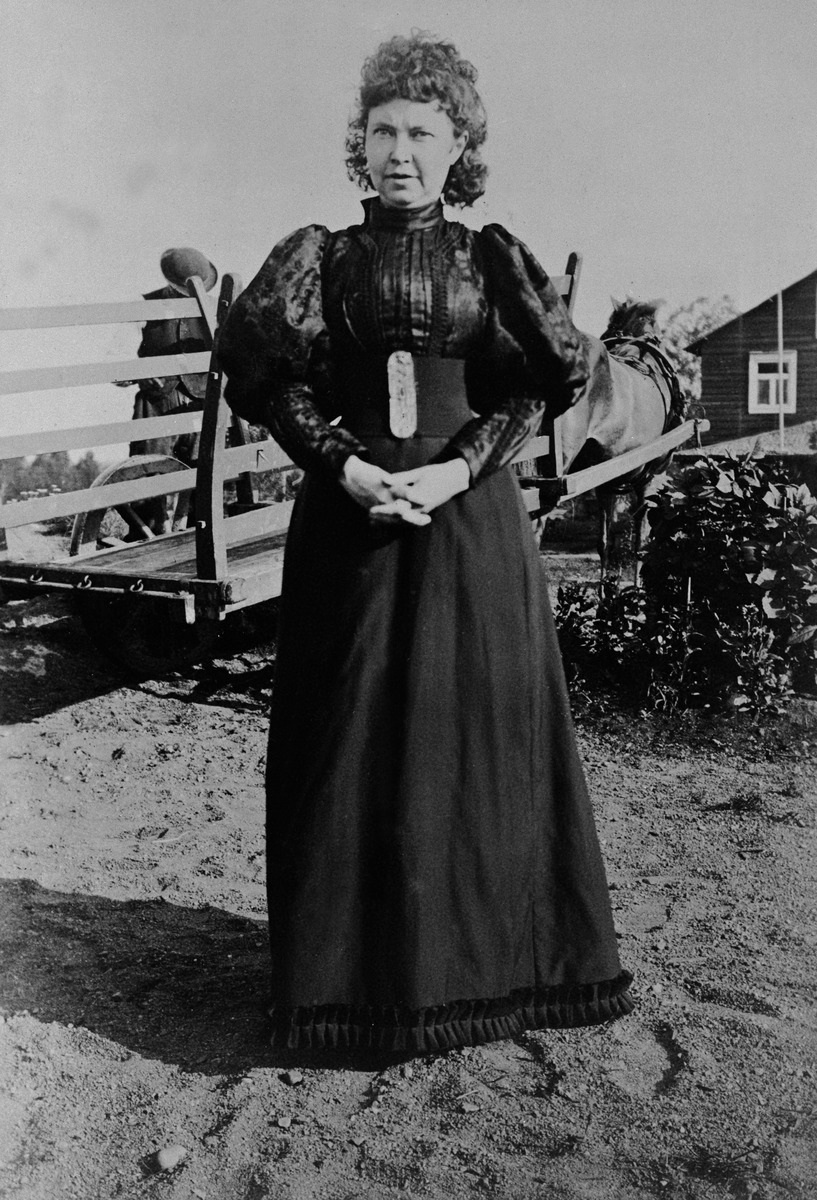
Aline Drechsler (Aline-täti) Lauttasaaren kartanon pihalla, takana entinen päärannus Röda Villan
sisällön kuvaus: Aline Drechsler (Aline-täti) Lauttasaaren kartanon pihalla, takana entinen päärannus Röda Villan. (= Otavantie 10). mustavalkoinen
Kuvaaja: Mitterhusen, Karl, valokuvaaja
Ajankohta: kuvausaika 1895
Paikka: Suomi, Uusimaa, Helsinki, Lauttasaari Helsinki, Otavantie 10
Aiheet: Drechsler, Aline, saaret, kartanot, pihat, kesä, naiset, naisten puvut, hameet, puserot, vyöt, soljet, hevonen, reet